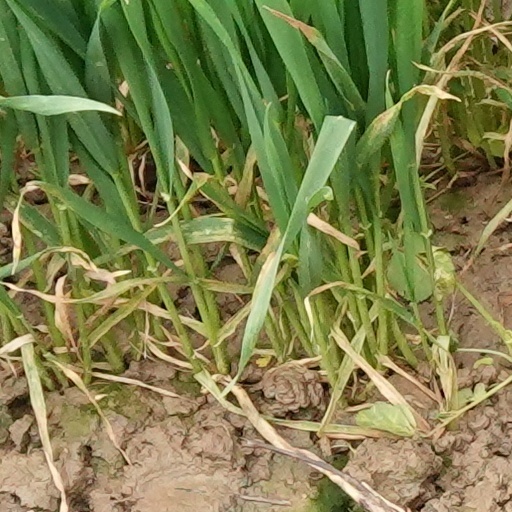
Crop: wheat